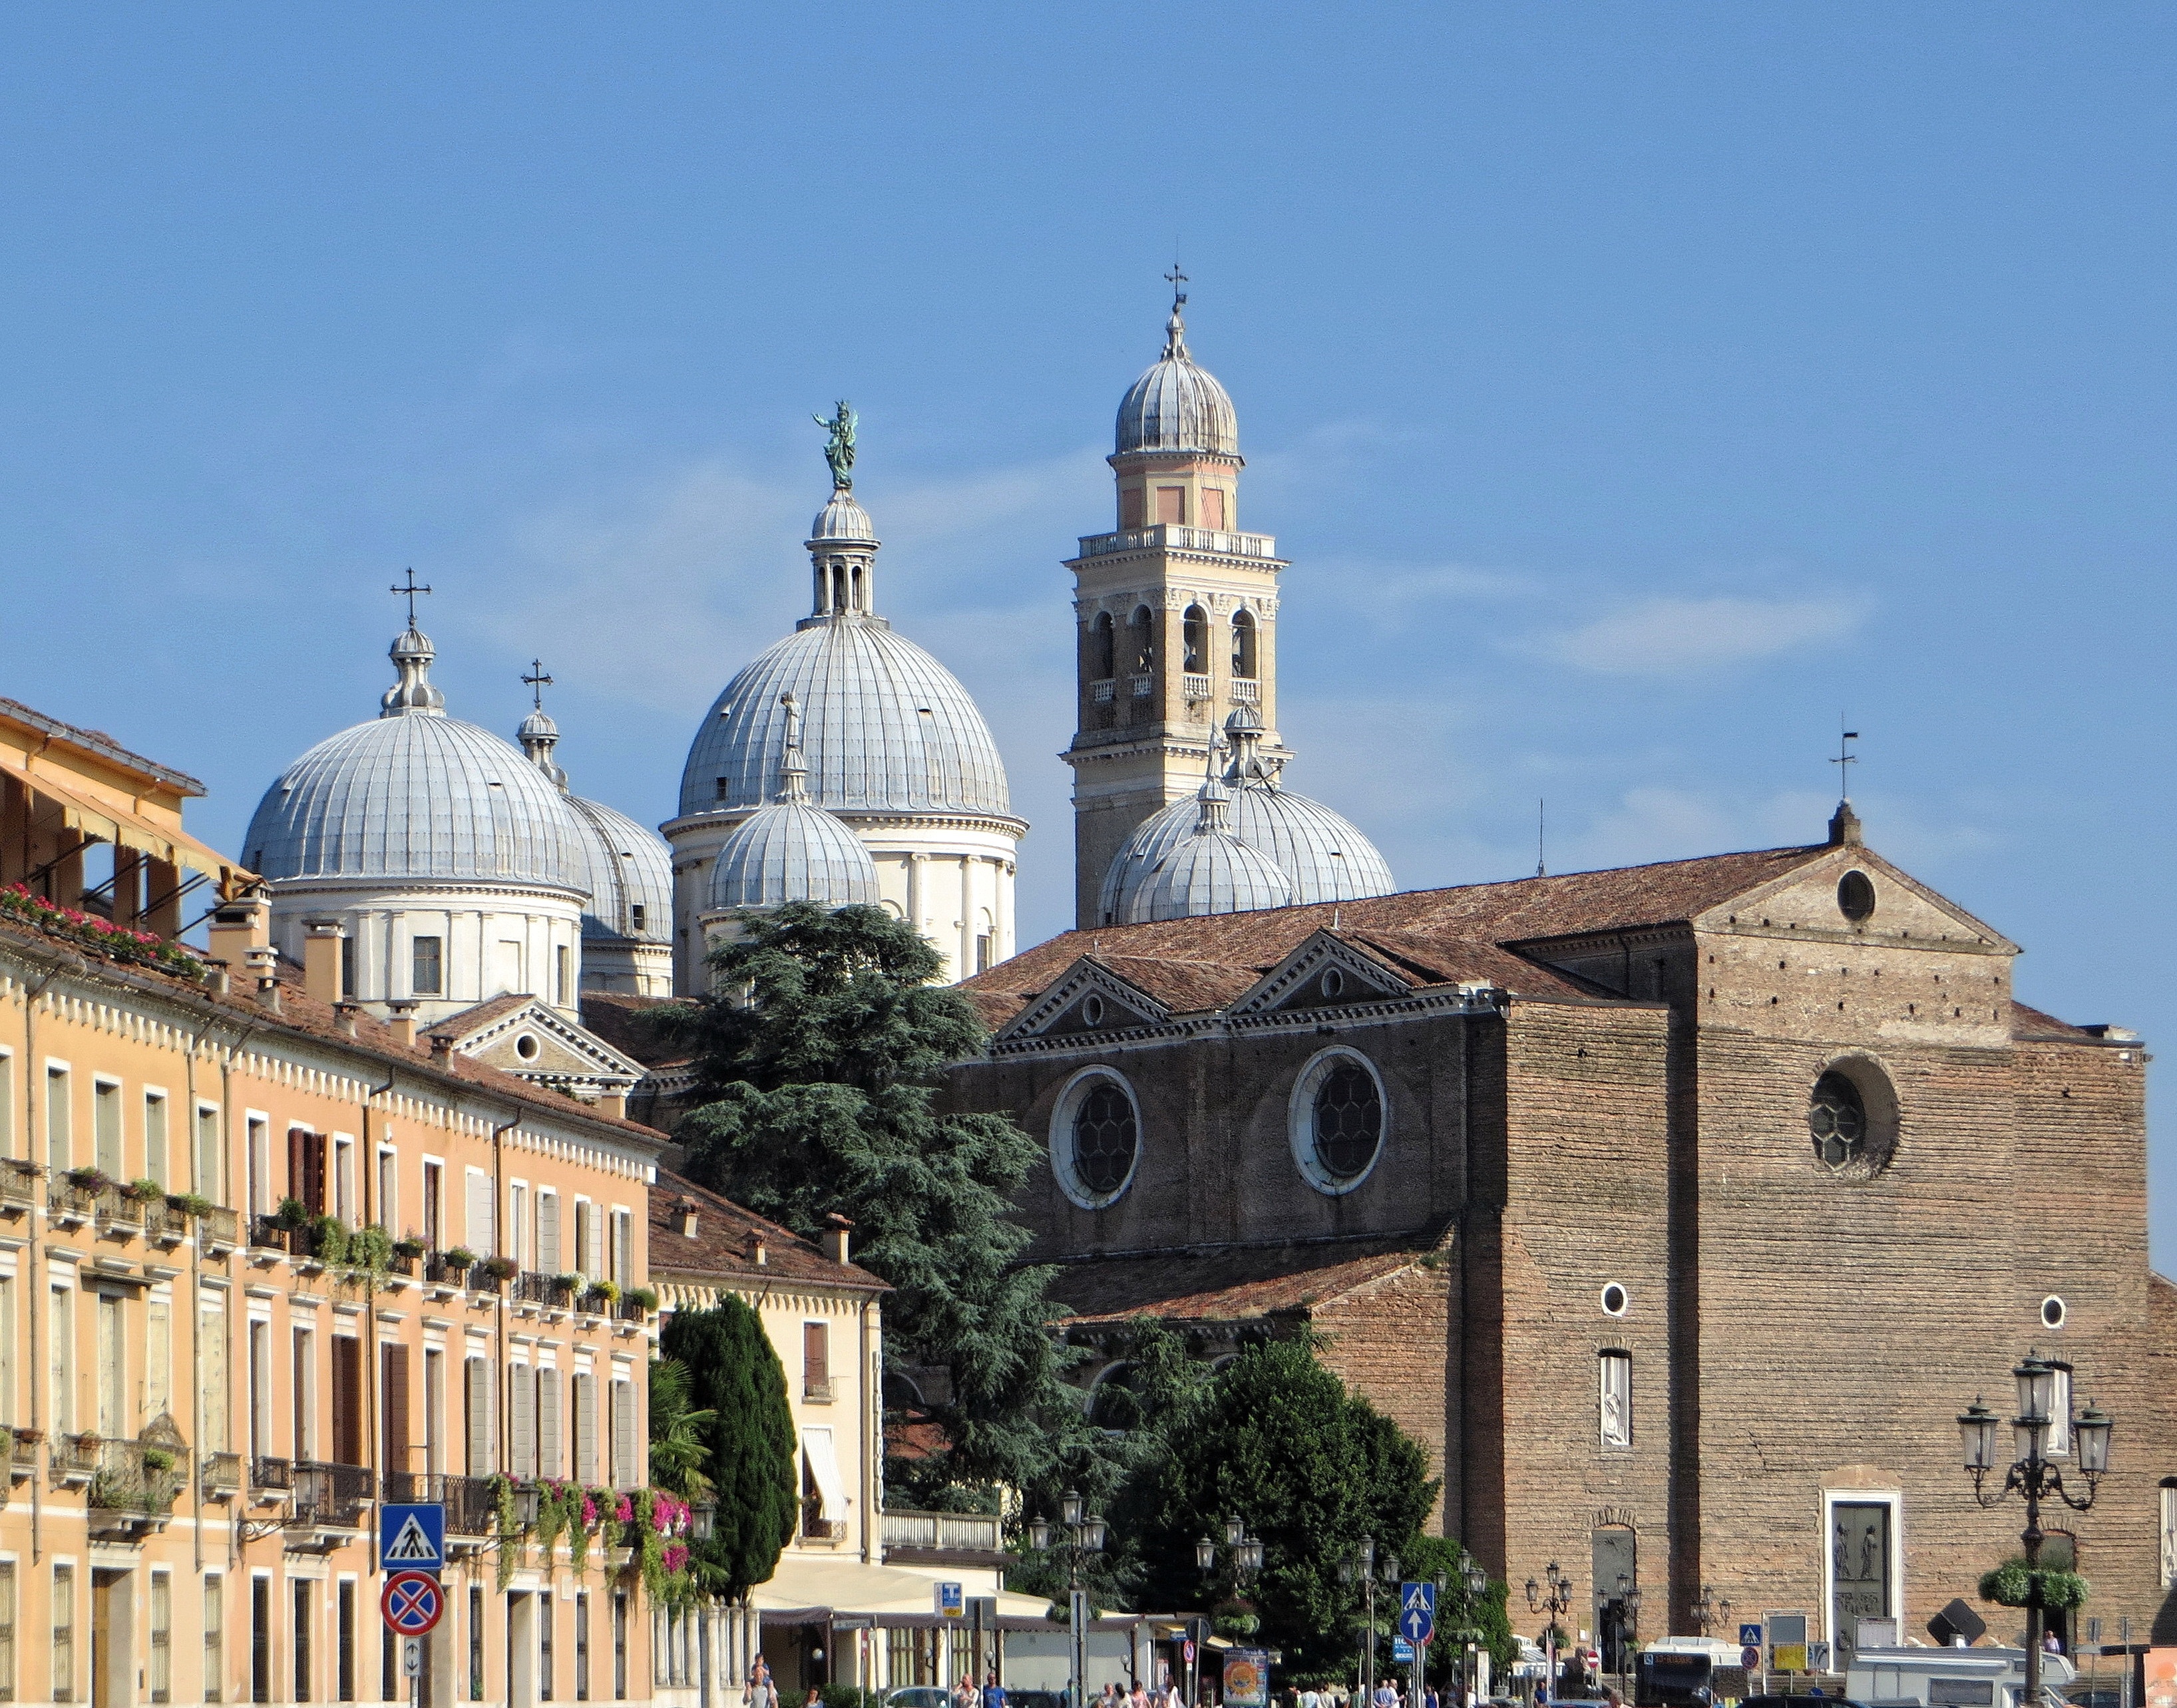
architecture, town, building, plaza, religion, landmark, italy, church, cathedral, place of worship, place, monastery, mosque, synagogue, basilica, dome, padua, historic site, byzantine architecture, st antoine